Jimmy Smith (cornerback)

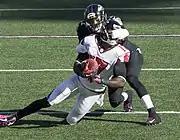
Smith facemasking Devin Hester in 2014

Smith entered training camp under new defensive coordinator Dean Pees, and competed against Cary Williams for the job as the starting cornerback. Smith was again named the third cornerback on the Ravens' depth chart to start the 2012 regular season, behind Lardarius Webb and Williams.